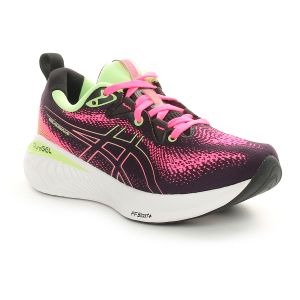
Asics Scarpa da Running Donna  Gel-Cumulus 25 Nero Fucsia   Sconto 30%
Prezzo: 112,00 €